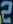
Number: 2